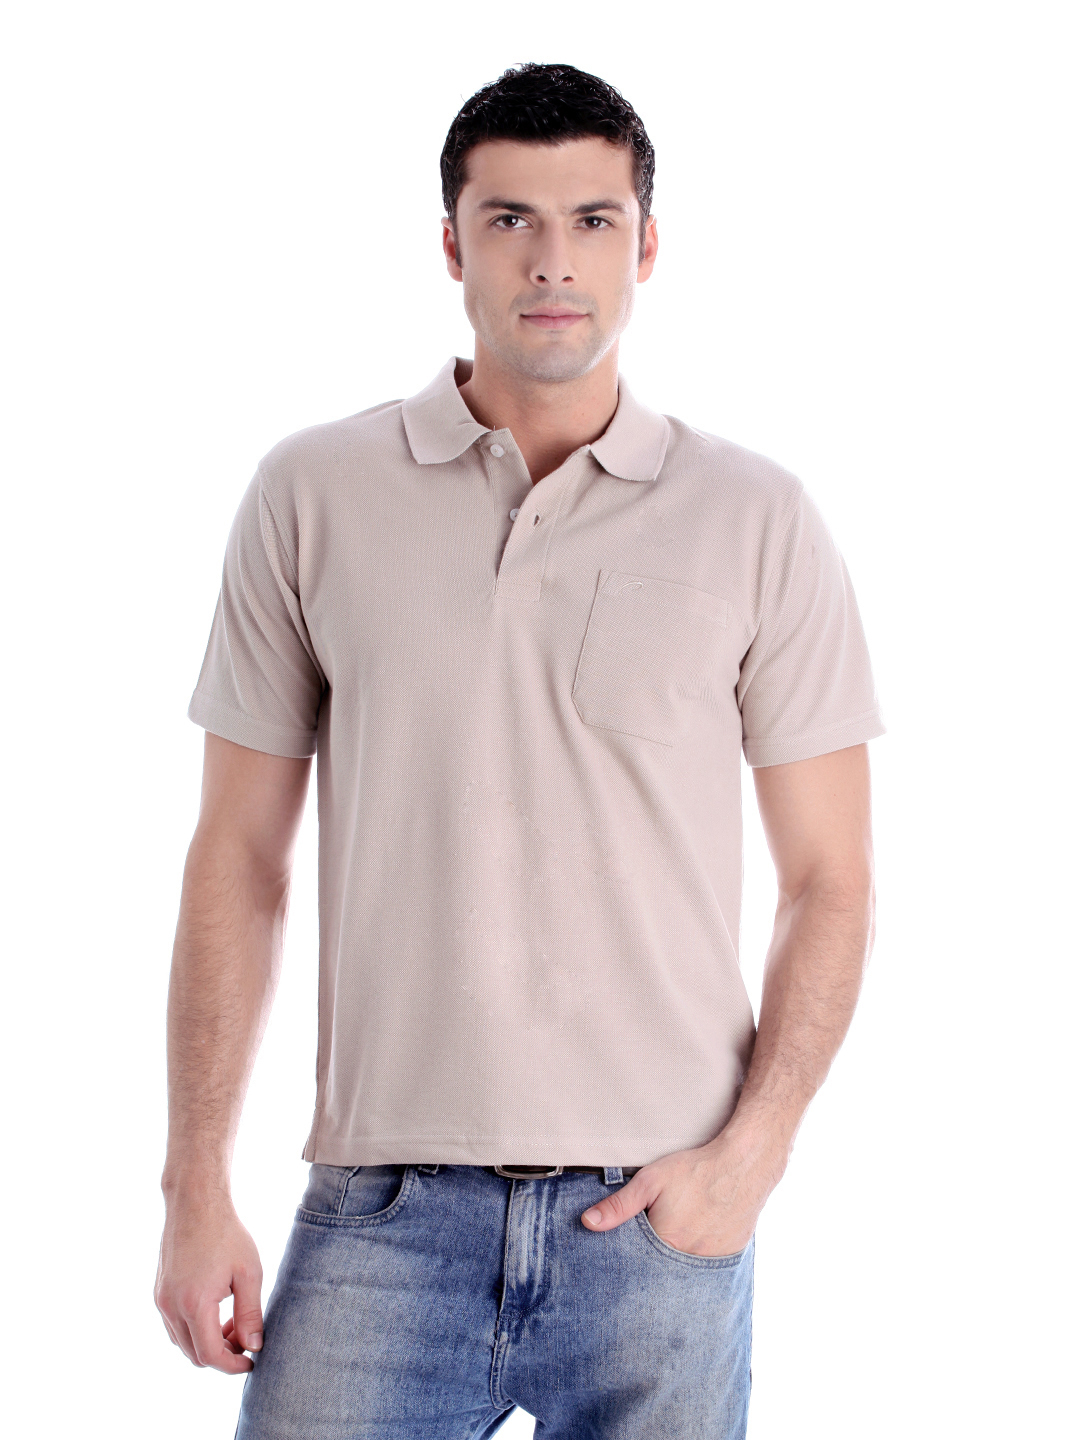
Proline Cream-Coloured Polo T-shirt
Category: Apparel / Topwear / Tshirts
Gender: Men
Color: Cream
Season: Summer 2013
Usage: Casual